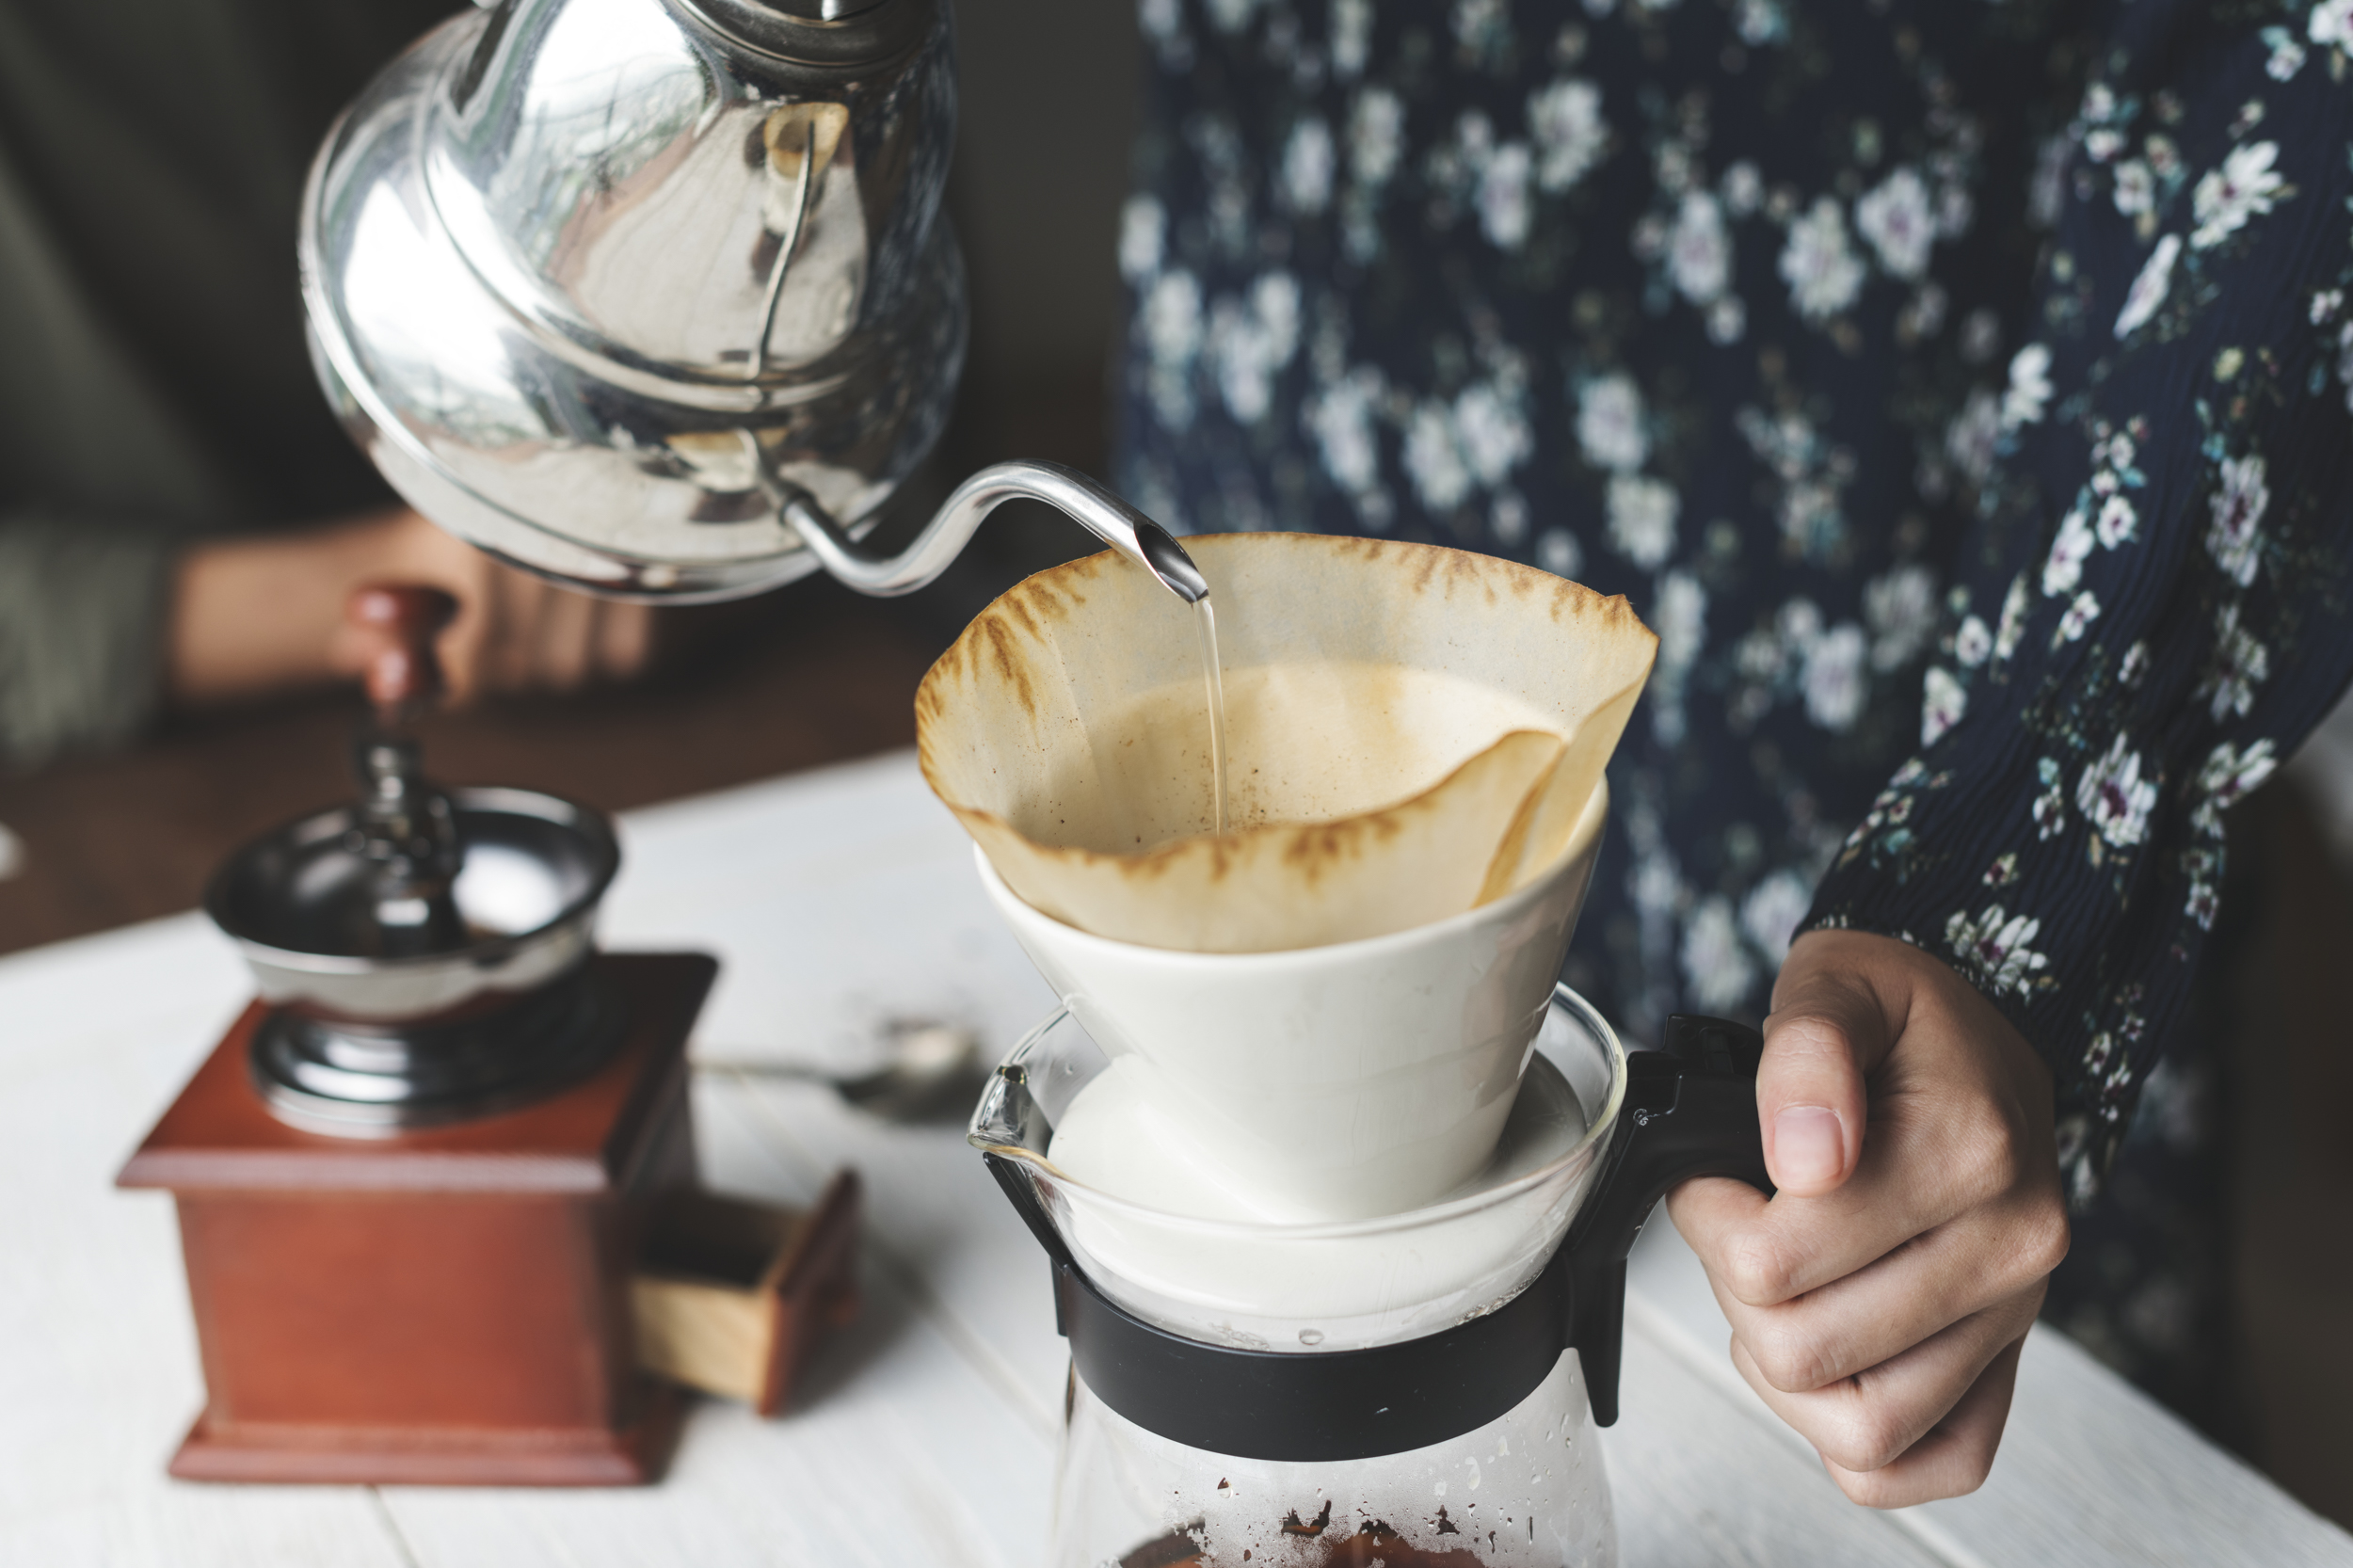
small appliance, cup, drink, kitchen appliance, home appliance, coffee cup, serveware, food, coffee, tableware